Love on a Rooftop (South Korean TV series)

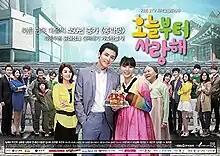
Promotional poster

Love on a Rooftop is a 2015 South Korean television drama starring Im Se-mi and Park Jin-woo. It aired on KBS2 on Mondays to Fridays at 19:50 for 101 episodes, beginning April 6, 2015.